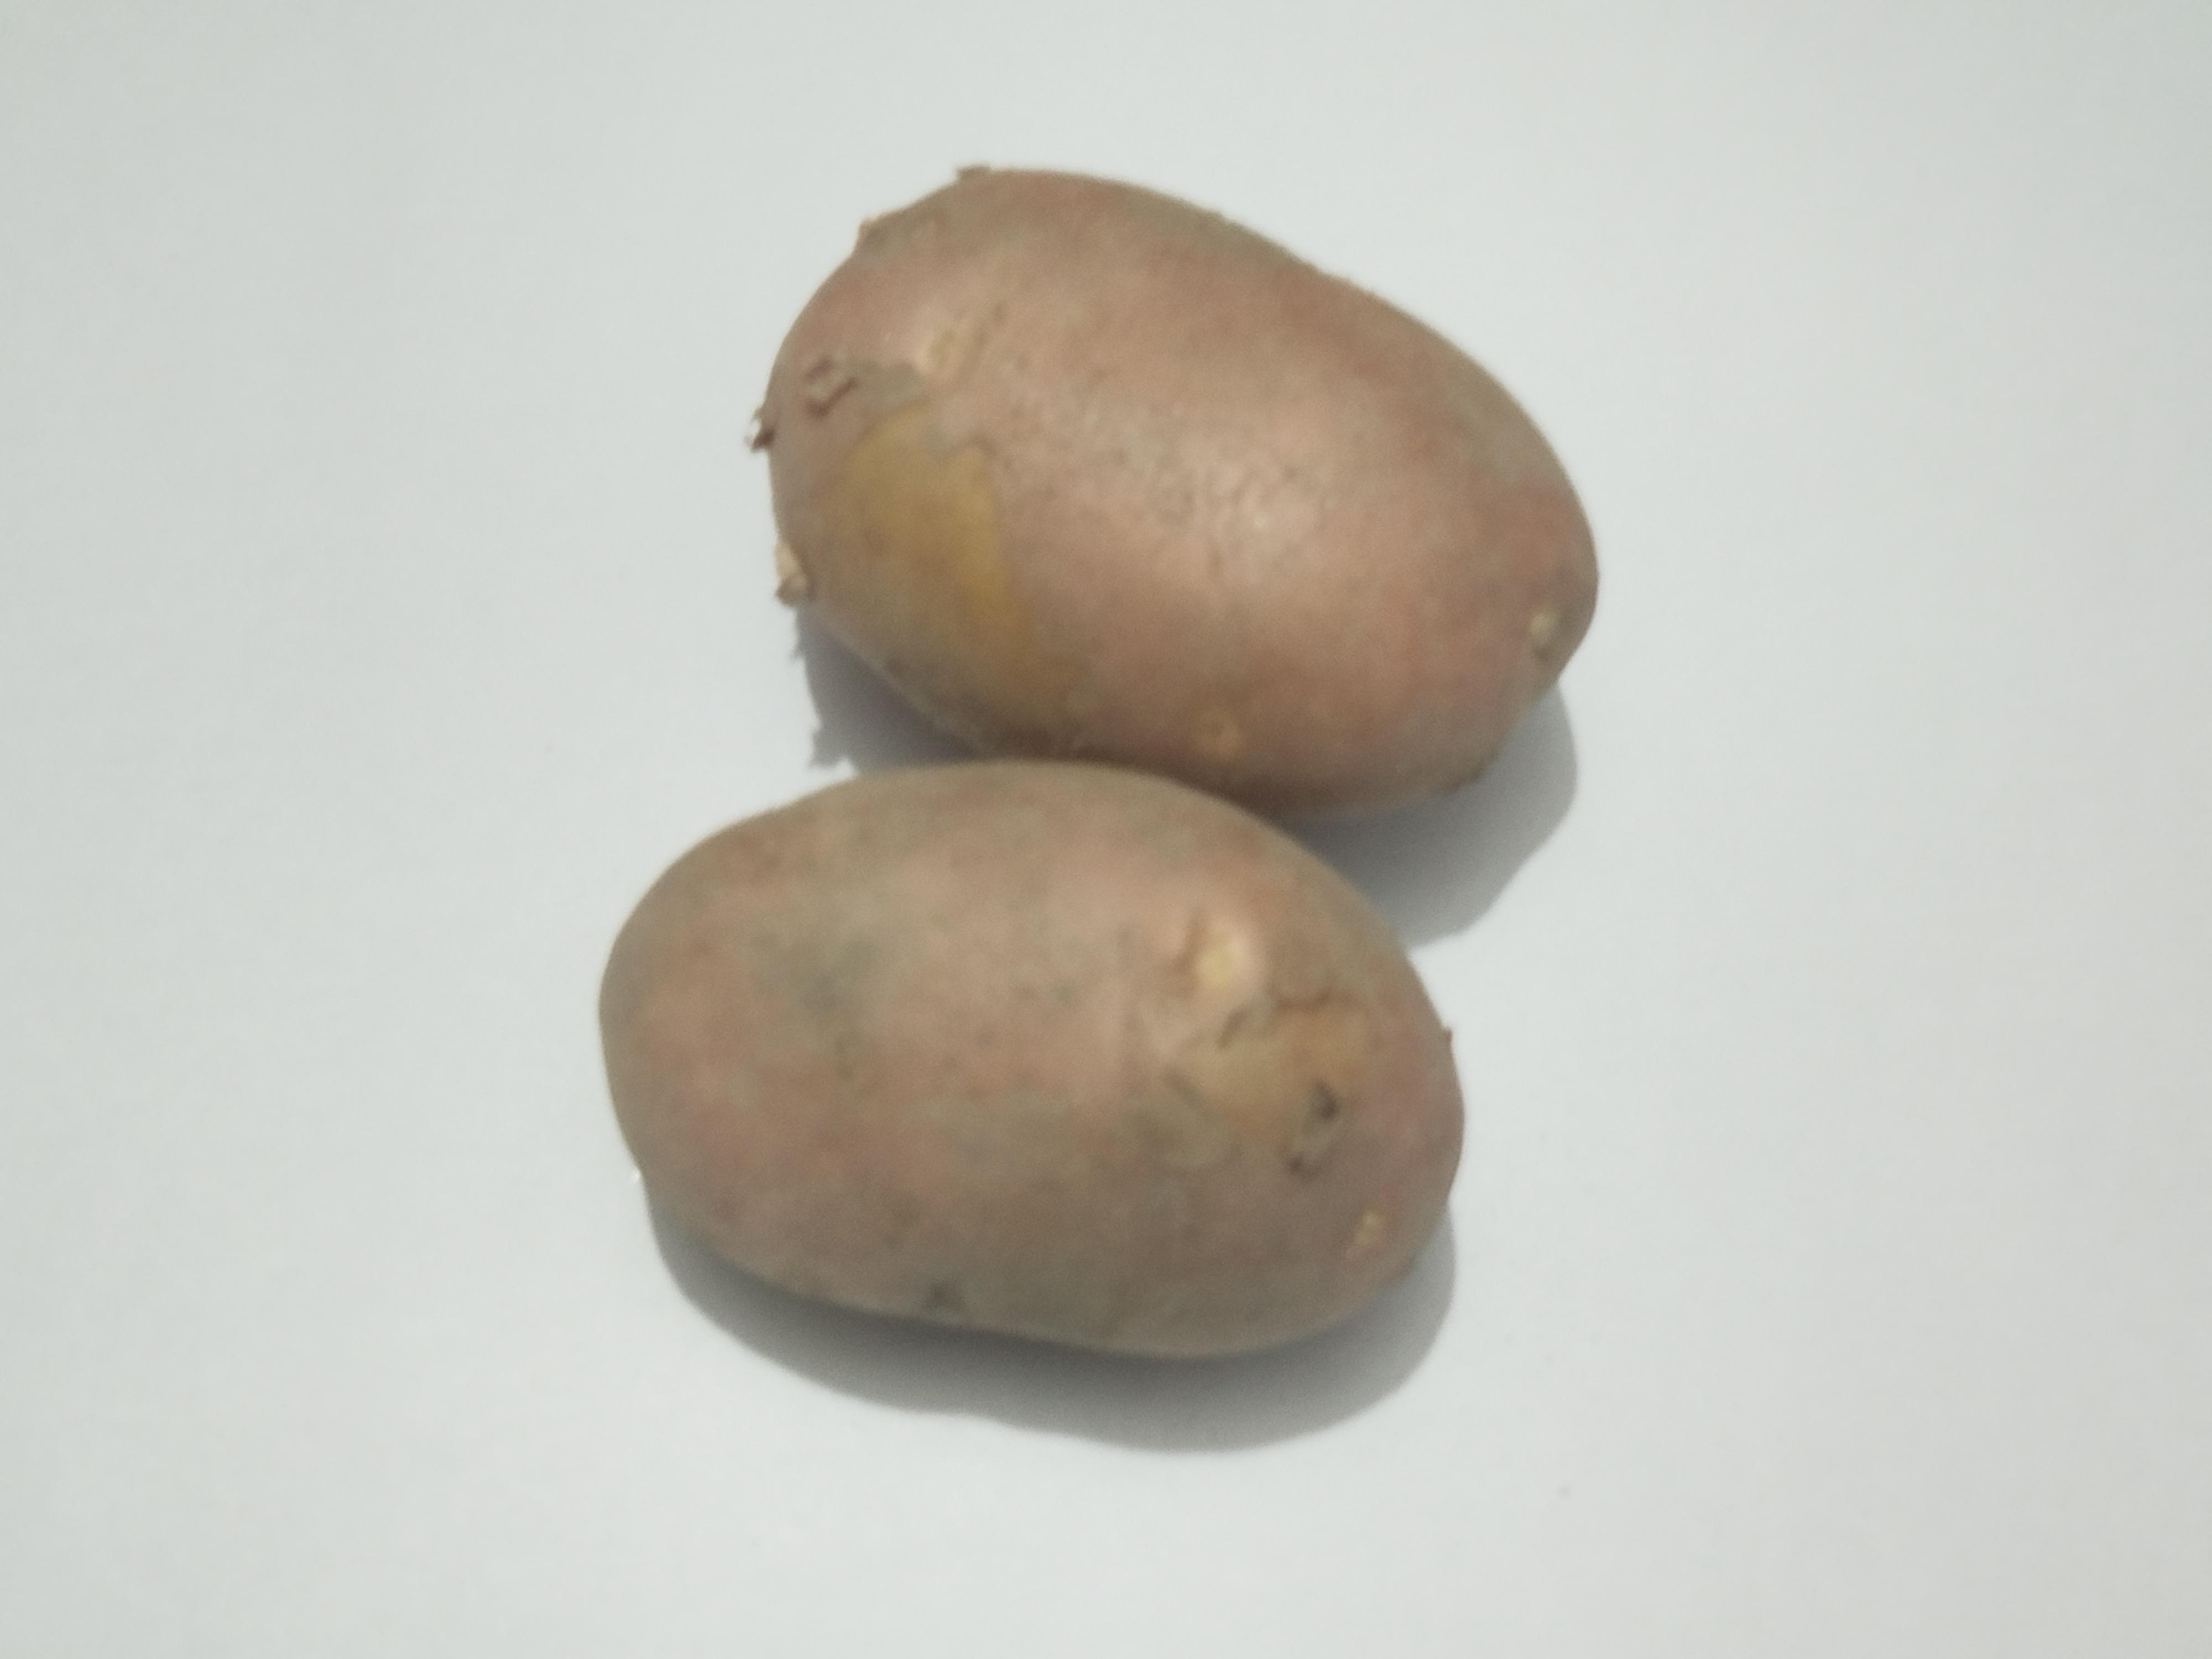
Label: Potato